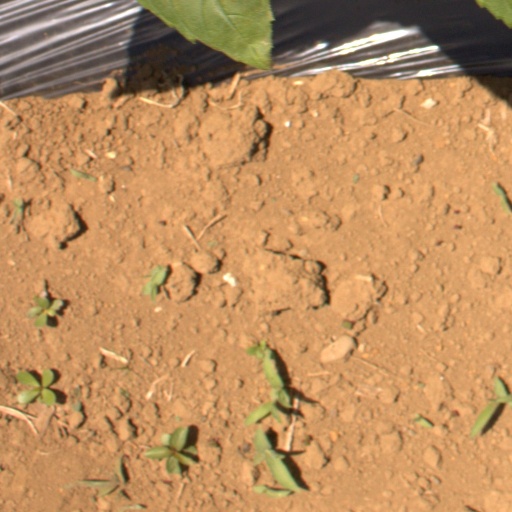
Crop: Jerusalem artichoke